David Hess (painter)

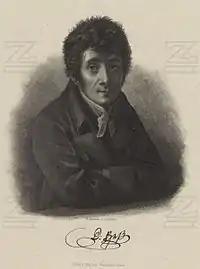
Portrait of David Hess, Drawing by Robert Leemann (1889)

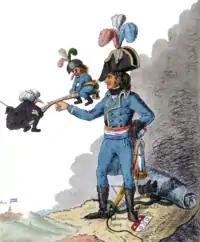
Caricature by David Hess, published in London under a pseudonym.

David Hess (29 November 1770 – 11 April 1843) was a Swiss writer, caricaturist, soldier and politician.